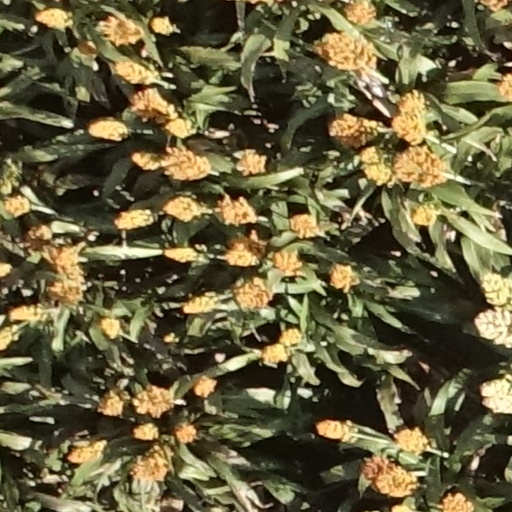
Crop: sorghum